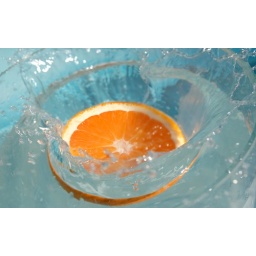
orange in water